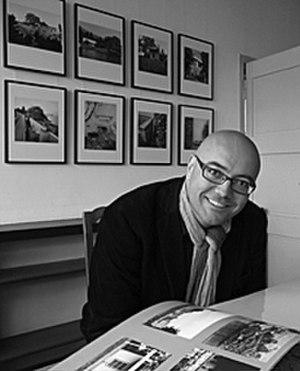
Patrick Moser
Patrick Moser, né le 25 mai 1969, est un homme de lettres suisse, traducteur et écrivain, historien de l'art, muséologue, fondateur et conservateur du musée Villa "Le Lac" Le Corbusier.